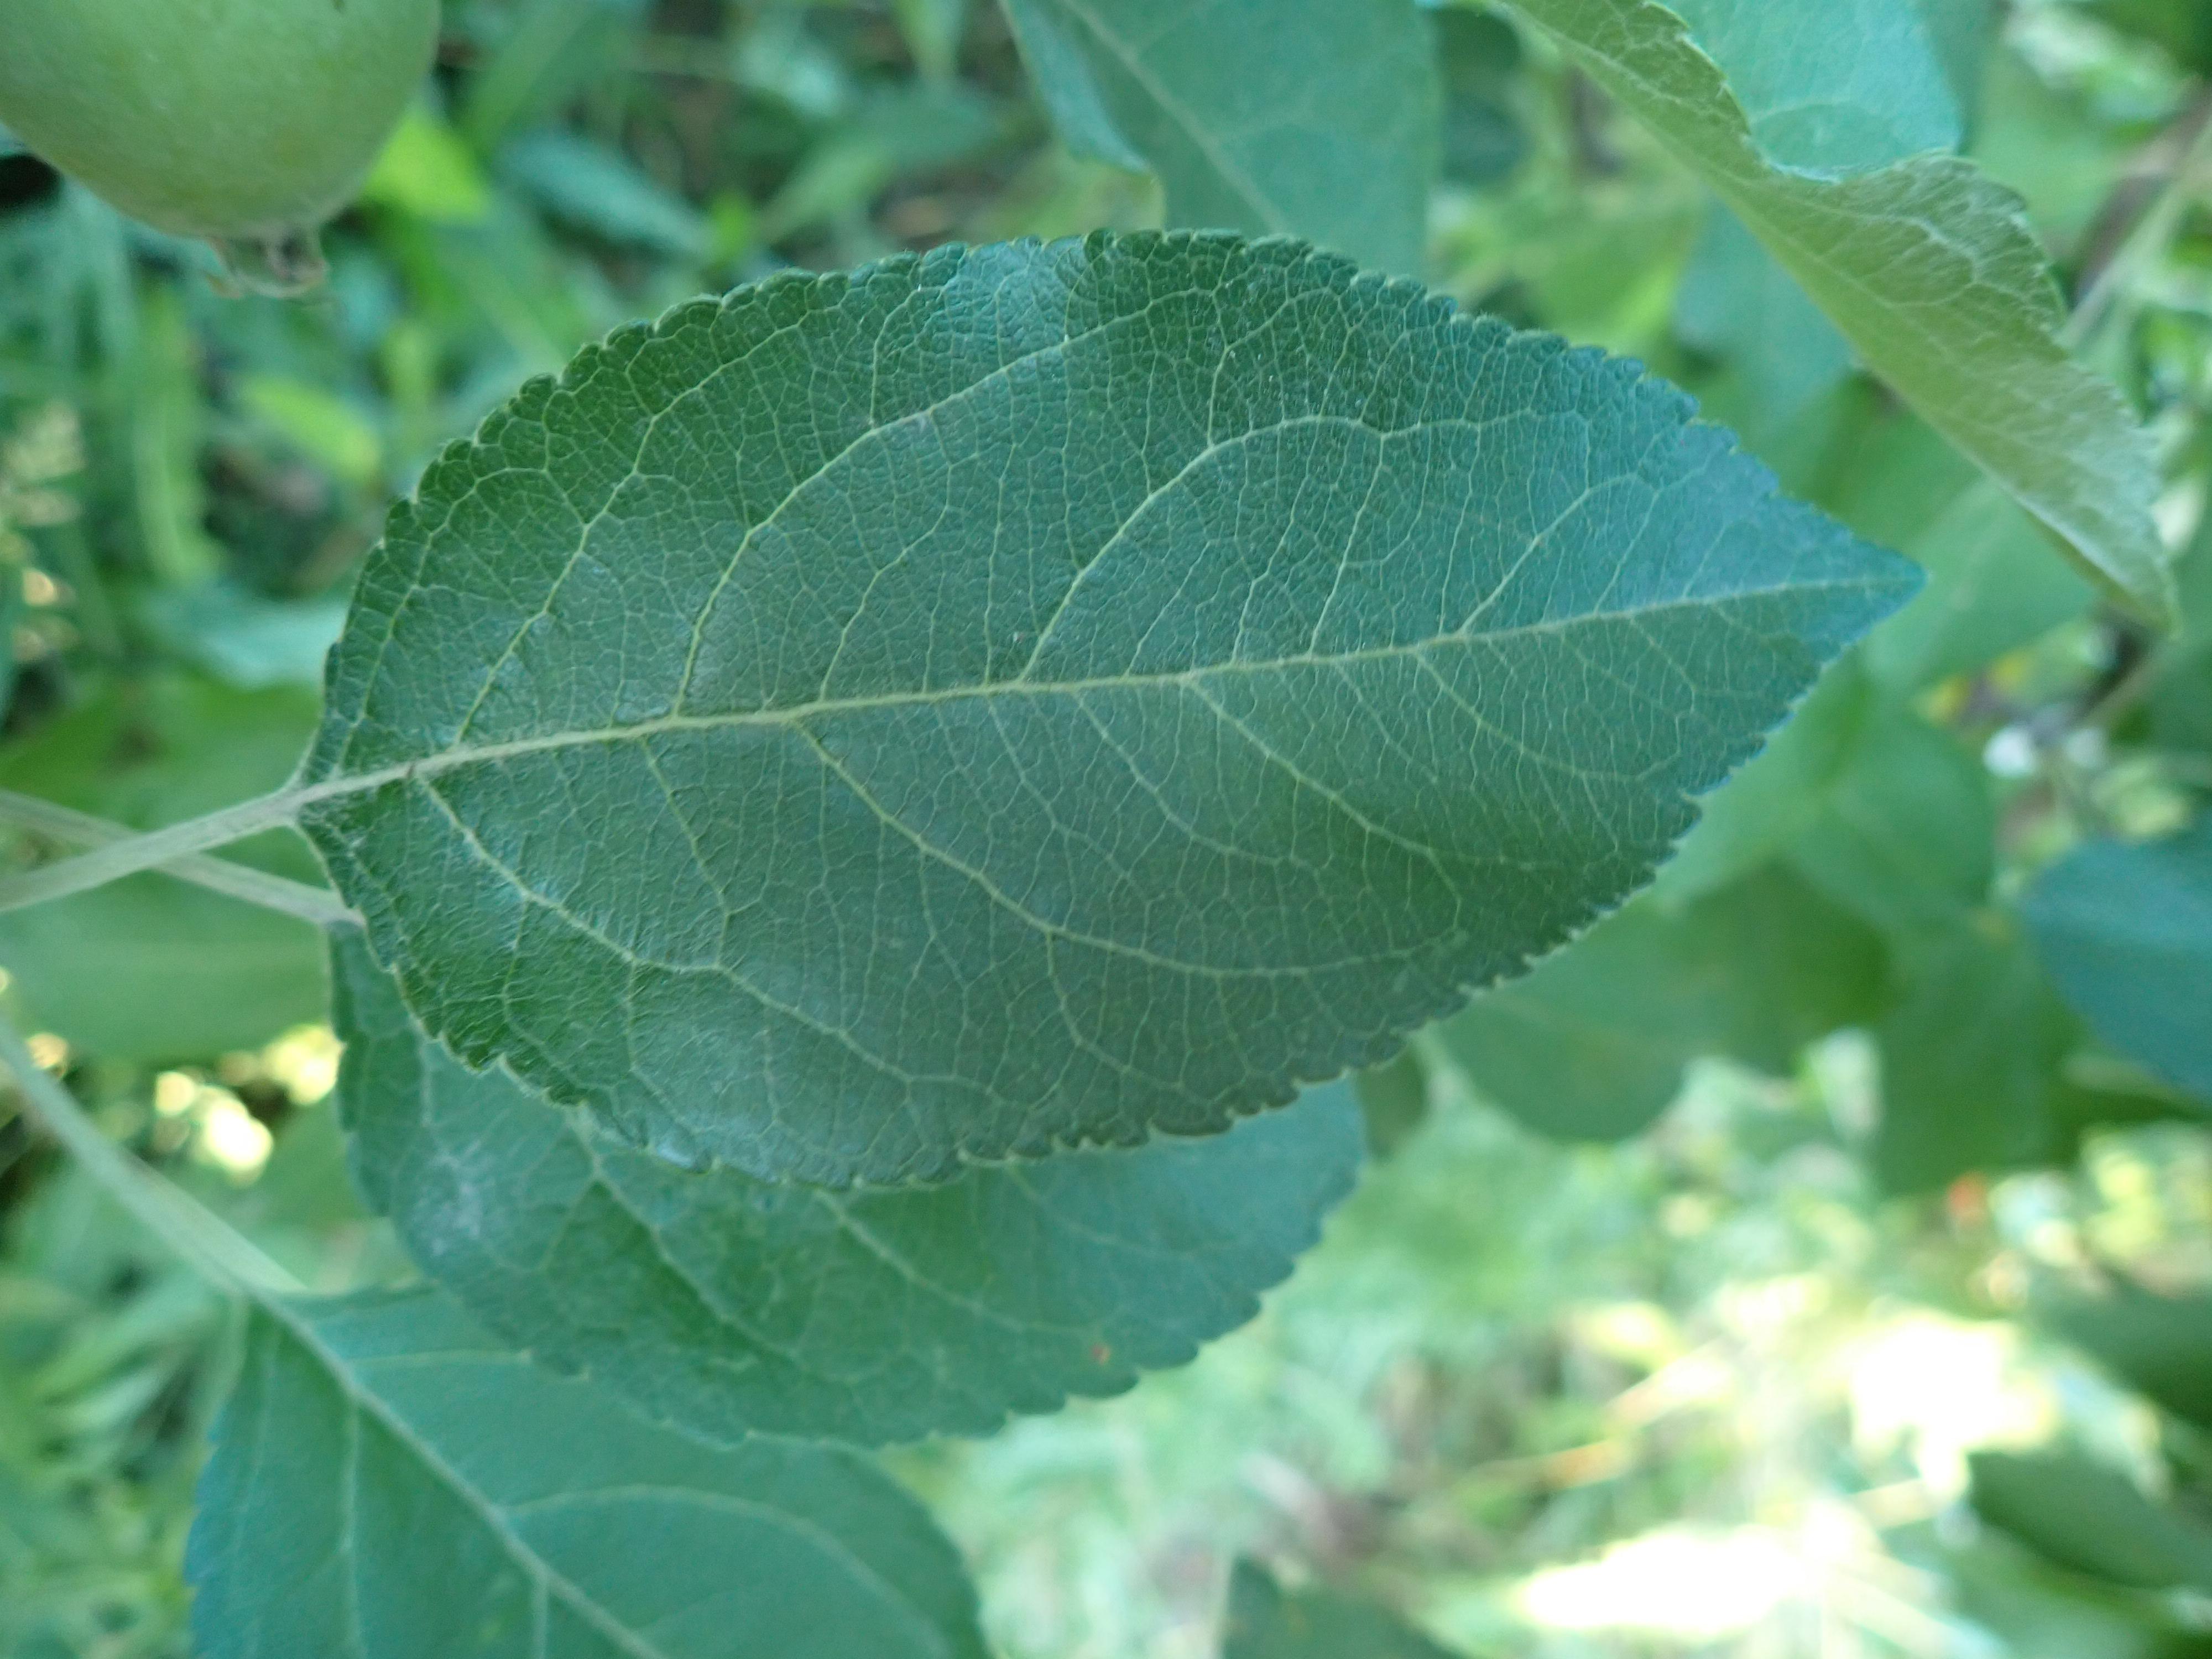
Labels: healthy